Capt. Goodgame House

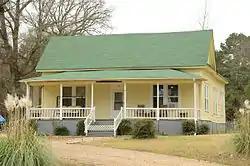

The Capt. Goodgame House is a historic house at 45 Highway 128 in Holly Springs, Arkansas. Built in 1918, this single story wood-frame house is an unusual late and high quality example of a vernacular style of house architecture more typically seen in 19th century construction in the area. It has a gable roof, and is clad in novelty siding. A porch extends across the front facade, supported by plain chamfered posts. The gable ends of the roof are extended, with full pediments, and the door and window surrounds are more elaborate than are typically seen in the area. The interior of the house follows a standard central hall plan, but the detailing is again of a particularly high quality.